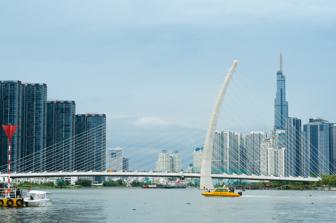
Building: Ba Son Bridge
Country: Vietnam
Year built: 2022
Bridge in Ho Chi Minh City Ba Son Bridge Cầu Ba Son Ba Son Bridge viewed from Bach Dang Quay Coordinates 10°46′46″N 106°42′37″E / 10.77955°N 106.71017°E / 10.77955; 106.71017 Crosses Saigon River Locale Ho Chi Minh City Begins Tôn Đức Thắng Boulevard , Bến Nghé, District 1 Ends R12 Street, Thủ Thiêm , Thủ Đức Named for Ba Son Shipyard Characteristics Design Cable-stayed bridge Total length 885.7 meters (2,906 ft) Height 113 meters (371 ft) Longest span 200 meters (660 ft) Clearance below 11 meters (36 ft) History Opened April 28, 2022 Location The Ba Son Bridge (Vietnamese: Cầu Ba Son ), formerly temporary named as Thủ Thiêm 2 Bridge , is a 6-lane bridge in Ho Chi Minh City , Vietnam , opened in 2022. The bridge crosses the Saigon River to link District 1 and Thu Duc City . The bridge was named after the former historical Ba Son Shipyard next to the bridge, now known as the Ba Son Complex. Ba Son Station on the Ho Chi Minh City Metro Line 1 near the bridge in District 1 on 22 December 2024. References ^ "At Thủ Thiêm 2 Bridge's Launch, Exuberance and Selfies Galore | Saigoneer" . saigoneer.com . ^ "Thu Thiem 2 Bridge – A new landmark bridge in Ho Chi Minh City" . Future Southeast Asia . 2019-08-11 . ^ Bual, Hiezle (2022-04-29). "IN PHOTOS: HCMC's Thu Thiem 2 Bridge Opens To Traffic" . Vietcetera . ^ VnExpress. "Bridge between Saigon downtown and Thu Thiem opens to traffic - VnExpress International" . VnExpress International – Latest news, business, travel and analysis from Vietnam . ^ Marcus, Lilit (2024-12-23). "Ho Chi Minh City's first subway line opens" . CNN . v t e Cable-stayed bridges in Southeast Asia Brunei Raja Isteri Pengiran Anak Hajah Saleha Bridge Cambodia Neak Loeung Bridge Indonesia Achmad Amins Bridge Ampera Bridge Barelang Bridge Kendari Bay Bridge Merah Putih Bridge Pasupati Bridge Sei Alalak Bridge Soekarno Bridge Sultan Abdul Jalil Alamuddin Syah Bridge Suramadu Bridge Tengku Agung Sultanah Latifah Bridge Malaysia Langkawi Sky Bridge Muar Second Bridge Penang Bridge Sultan Abdul Halim Muadzam Shah Bridge ( Second Penang Bridge ) Prai River Bridge Seri Saujana Bridge Seri Wawasan Bridge Sungai Johor Bridge Philippines Cebu–Cordova Link Expressway Macapagal Bridge Marcelo Fernan Bridge Thailand Bhumibol Bridge Kanchanaphisek Bridge Rama VIII Bridge Rama IX Bridge Maha Chesadabodindranusorn Bridge Vietnam Ba Son Bridge Bạch Đằng Bridge Bãi Cháy Bridge Bính Bridge Bình Khánh Bridge Cao Lãnh Bridge Cần Thơ Bridge Đại Ngãi Bridge Hàn River Bridge Kiền Bridge Mỹ Thuận Bridge Mỹ Thuận 2 Bridge Nhật Tân Bridge Phú Mỹ Bridge Phước Khánh Bridge Rạch Miễu Bridge Rạch Miễu 2 Bridge Trần Thị Lý Bridge Vàm Cống Bridge Cable-stayed bridges by country This article about a specific bridge or group of bridges in Vietnam is a stub . You can help Wikipedia by expanding it . v t e